Kamikaze

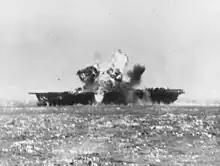
A "kamikaze" aircraft explodes after crashing into "Essex" flight deck amidships 25 November 1944.

During 1943–1944, US forces steadily advanced toward Japan. Newer US-made aircraft, especially the Grumman F6F Hellcat and Vought F4U Corsair, outclassed and soon outnumbered Japan's fighters. Tropical diseases, as well as shortages of spare parts and fuel, made operations more and more difficult for the IJNAS. By the Battle of the Philippine Sea (June 1944), the Japanese had to make do with obsolete aircraft and inexperienced aviators in the fight against better-trained and more experienced US Navy airmen who flew radar-directed combat air patrols. The Japanese lost over 400 carrier-based aircraft and pilots in the Battle of the Philippine Sea, effectively destroying the IJN's carrier air arm. Allied aviators called the action the "Great Marianas Turkey Shoot".